Charles Emmanuel Biset

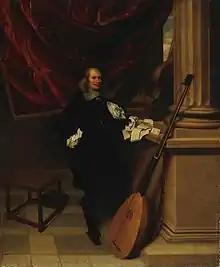
Portrait of a Musician

He worked in Mechelen from about 1640 until the early or mid-1650s. He was subsequently active in Paris where he is presumed to have worked for the court. Thereafter he is recorded for a while in Brussels before moving to Antwerp. Here he was active from 1661 to 1687.